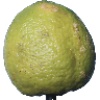
Label: Limes 1